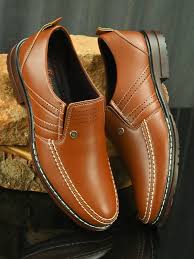
Label: Boat